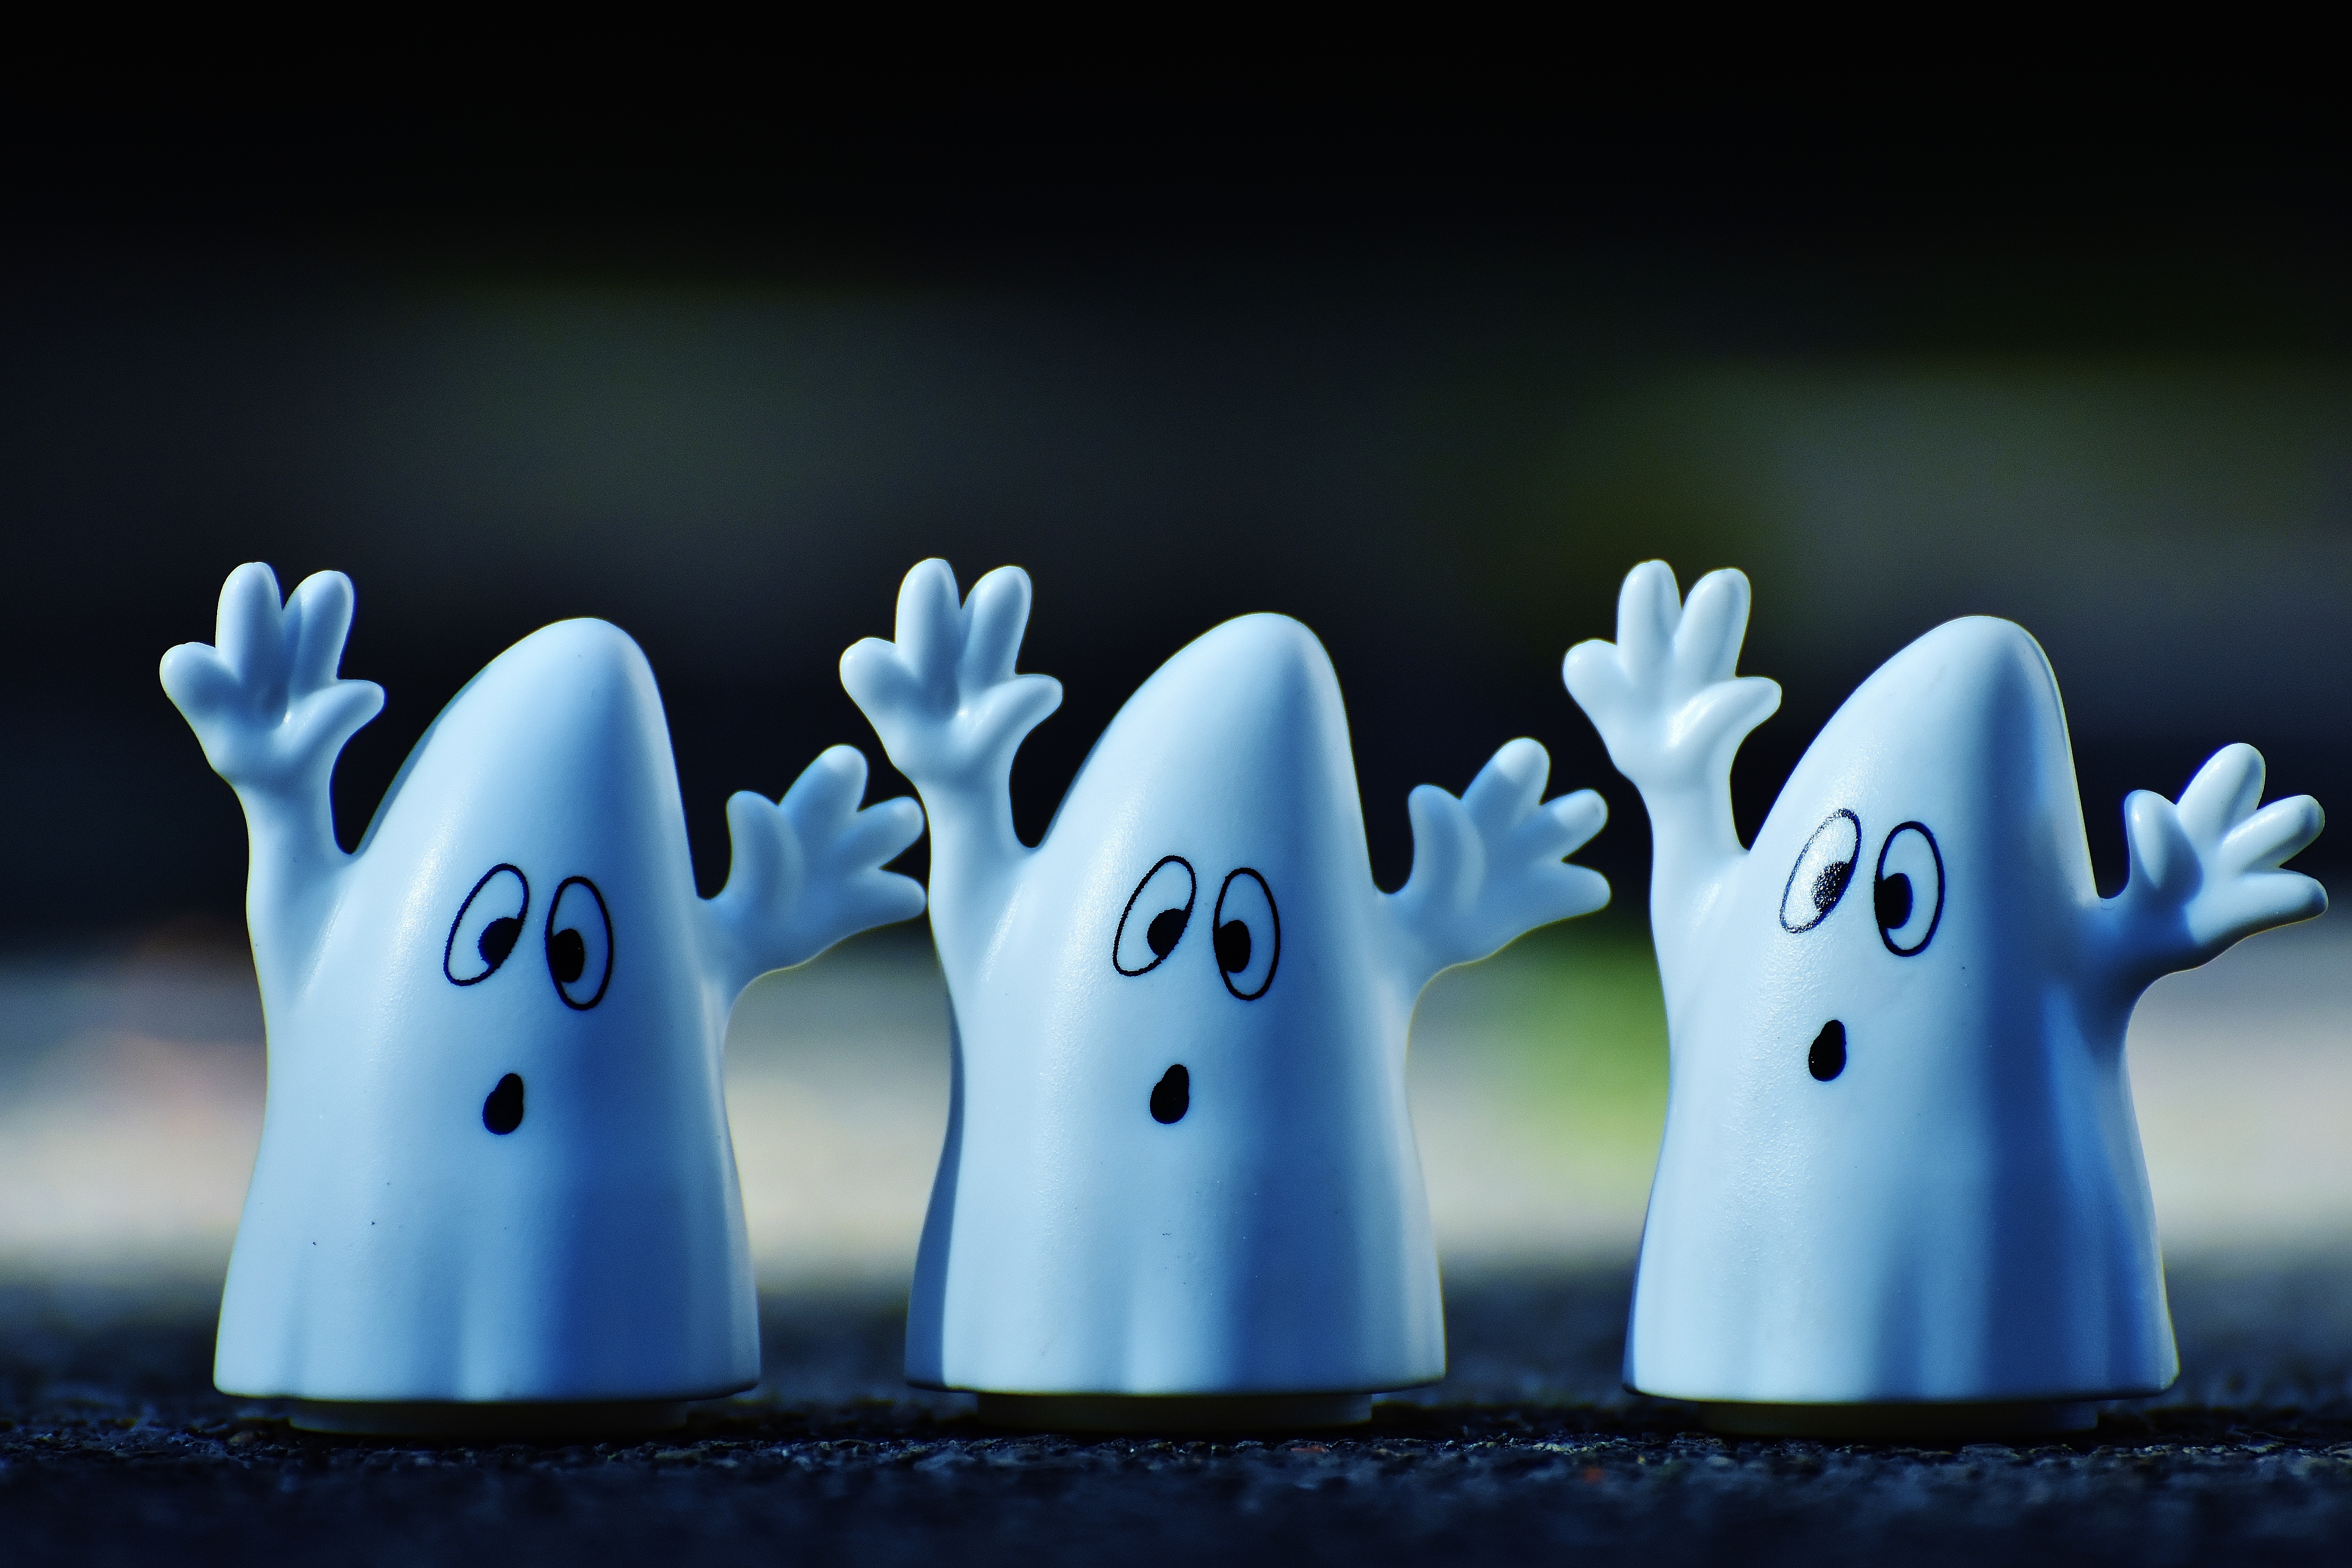
hand, group, white, spooky, cute, decoration, autumn, halloween, blue, figure, figurine, creepy, ghost, ghosts, october, mood, tooth, customs, happy halloween